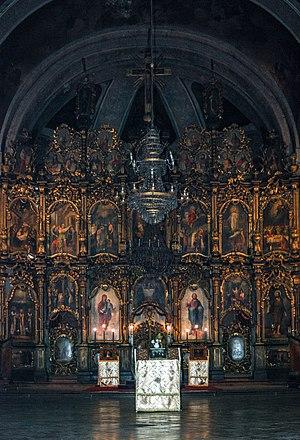
Arsa Teodorović était un peintre serbe.
L'église d'Almaš désigne le Temple des Trois-Saint-Hiérarques, une église orthodoxe serbe située dans le quartier d'Almaš à Novi Sad, en Serbie et dans la province de Voïvodine. Elle figure sur la liste des monuments culturels d'importance exceptionnelle de la République de Serbie.